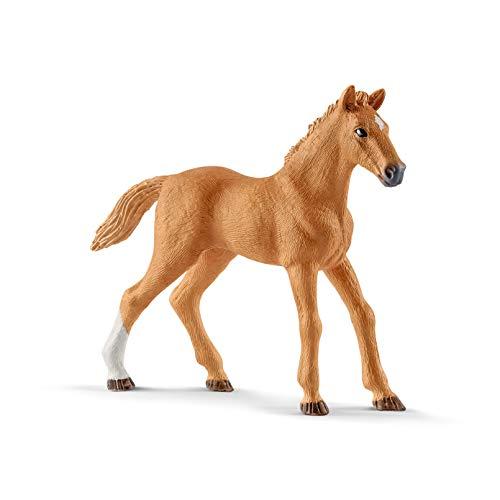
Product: SCHLEICH Hannah's Guest Horses w/ Ruby The Dog
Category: Toys & Games | Toy Figures & Playsets | Action Figures
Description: Great addition to your Schleich collection.
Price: $39.80
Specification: ProductDimensions:7.5x9.6x7.5inches|ItemWeight:1.09pounds|ShippingWeight:1.19pounds(Viewshippingratesandpolicies)|ASIN:B07G9RB66V|Itemmodelnumber:42458|Manufacturerrecommendedage:5-12years